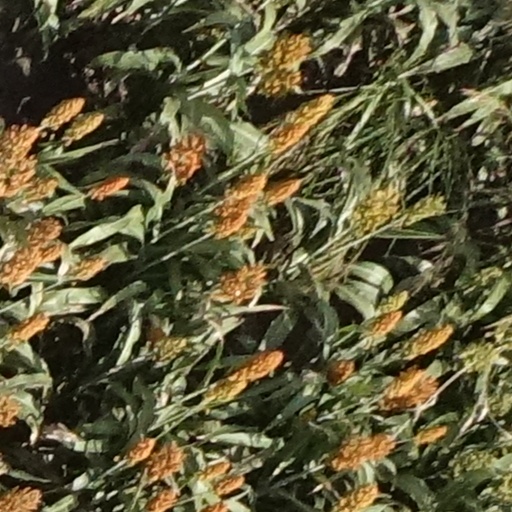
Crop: sorghum